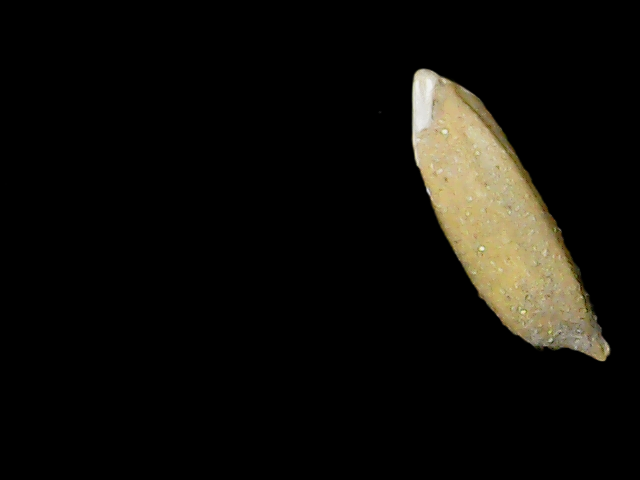
Rice variety: Binadhan12